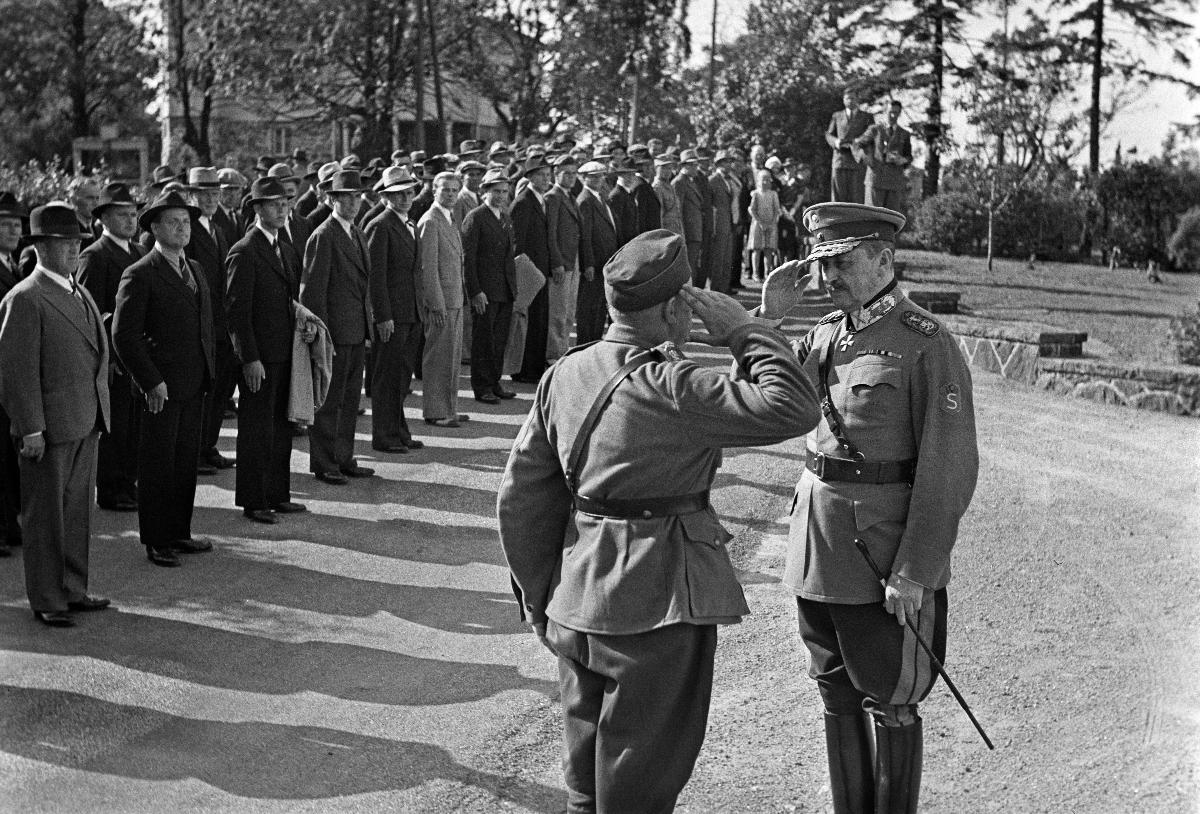
Jäähyväisjuhla amerikkalaisille vapaaehtoisille
Avskedsfest för amerikanska frivilliga; Farewell celebration for American volunteers
sisällön kuvaus: Jäähyväisjuhla amerikkalaisille vapaaehtoisille Helsingissä 28.6.1940. content description: Farewell celebration for the American volunteers in Helsinki 28.6.1940. innehållsbeskrivning: Avskedsfest för amerikanska frivilliga i Helsingfors 28.6.1940.
Kuvaaja: Sundström, Hugo, kuvaaja
Vuosi: 1940
Paikka: Suomi, Uusimaa, Helsinki
Aiheet: Mannerheim, Carl Gustaf Emil; HBL; vapaaehtoiset; sotilaat; yhdysvaltalaiset; juhlat; volunteers; soldiers; residents of the United States of America; celebrations; defence; american; parties; frivilliga; soldater; invånare i Förenta staterna; fester; försvar; amerikanska